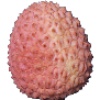
Label: lychee